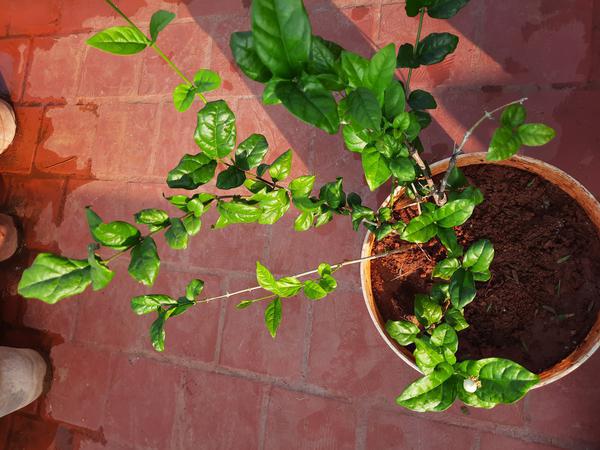
Plant: Jasmine